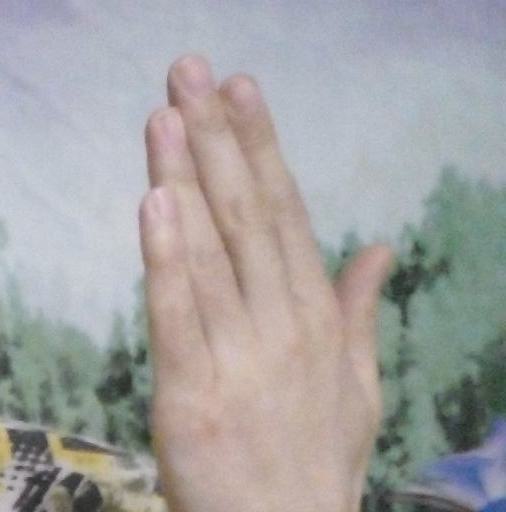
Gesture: stop_inverted